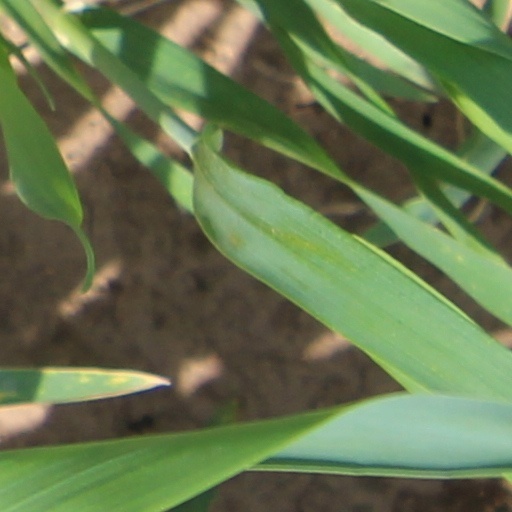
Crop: wheat